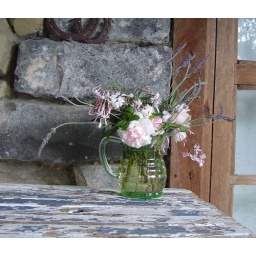
Jasmine, lavender and the palest of pink roses against the grey stonework of the front porch.